Cavaillon Cathedral

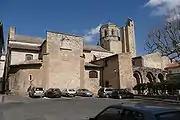
Cavaillon Cathedral

Cavaillon Cathedral ("Cathédrale Notre-Dame-et-Saint-Véran de Cavaillon") is a former Roman Catholic church located in the town of Cavaillon, Vaucluse, France. It is in the Romanesque architectural style, built in the 11th–13th century.